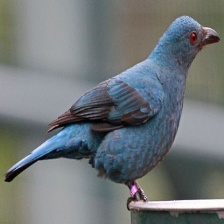
Species: FAIRY BLUEBIRD
Scientific name: IRENA